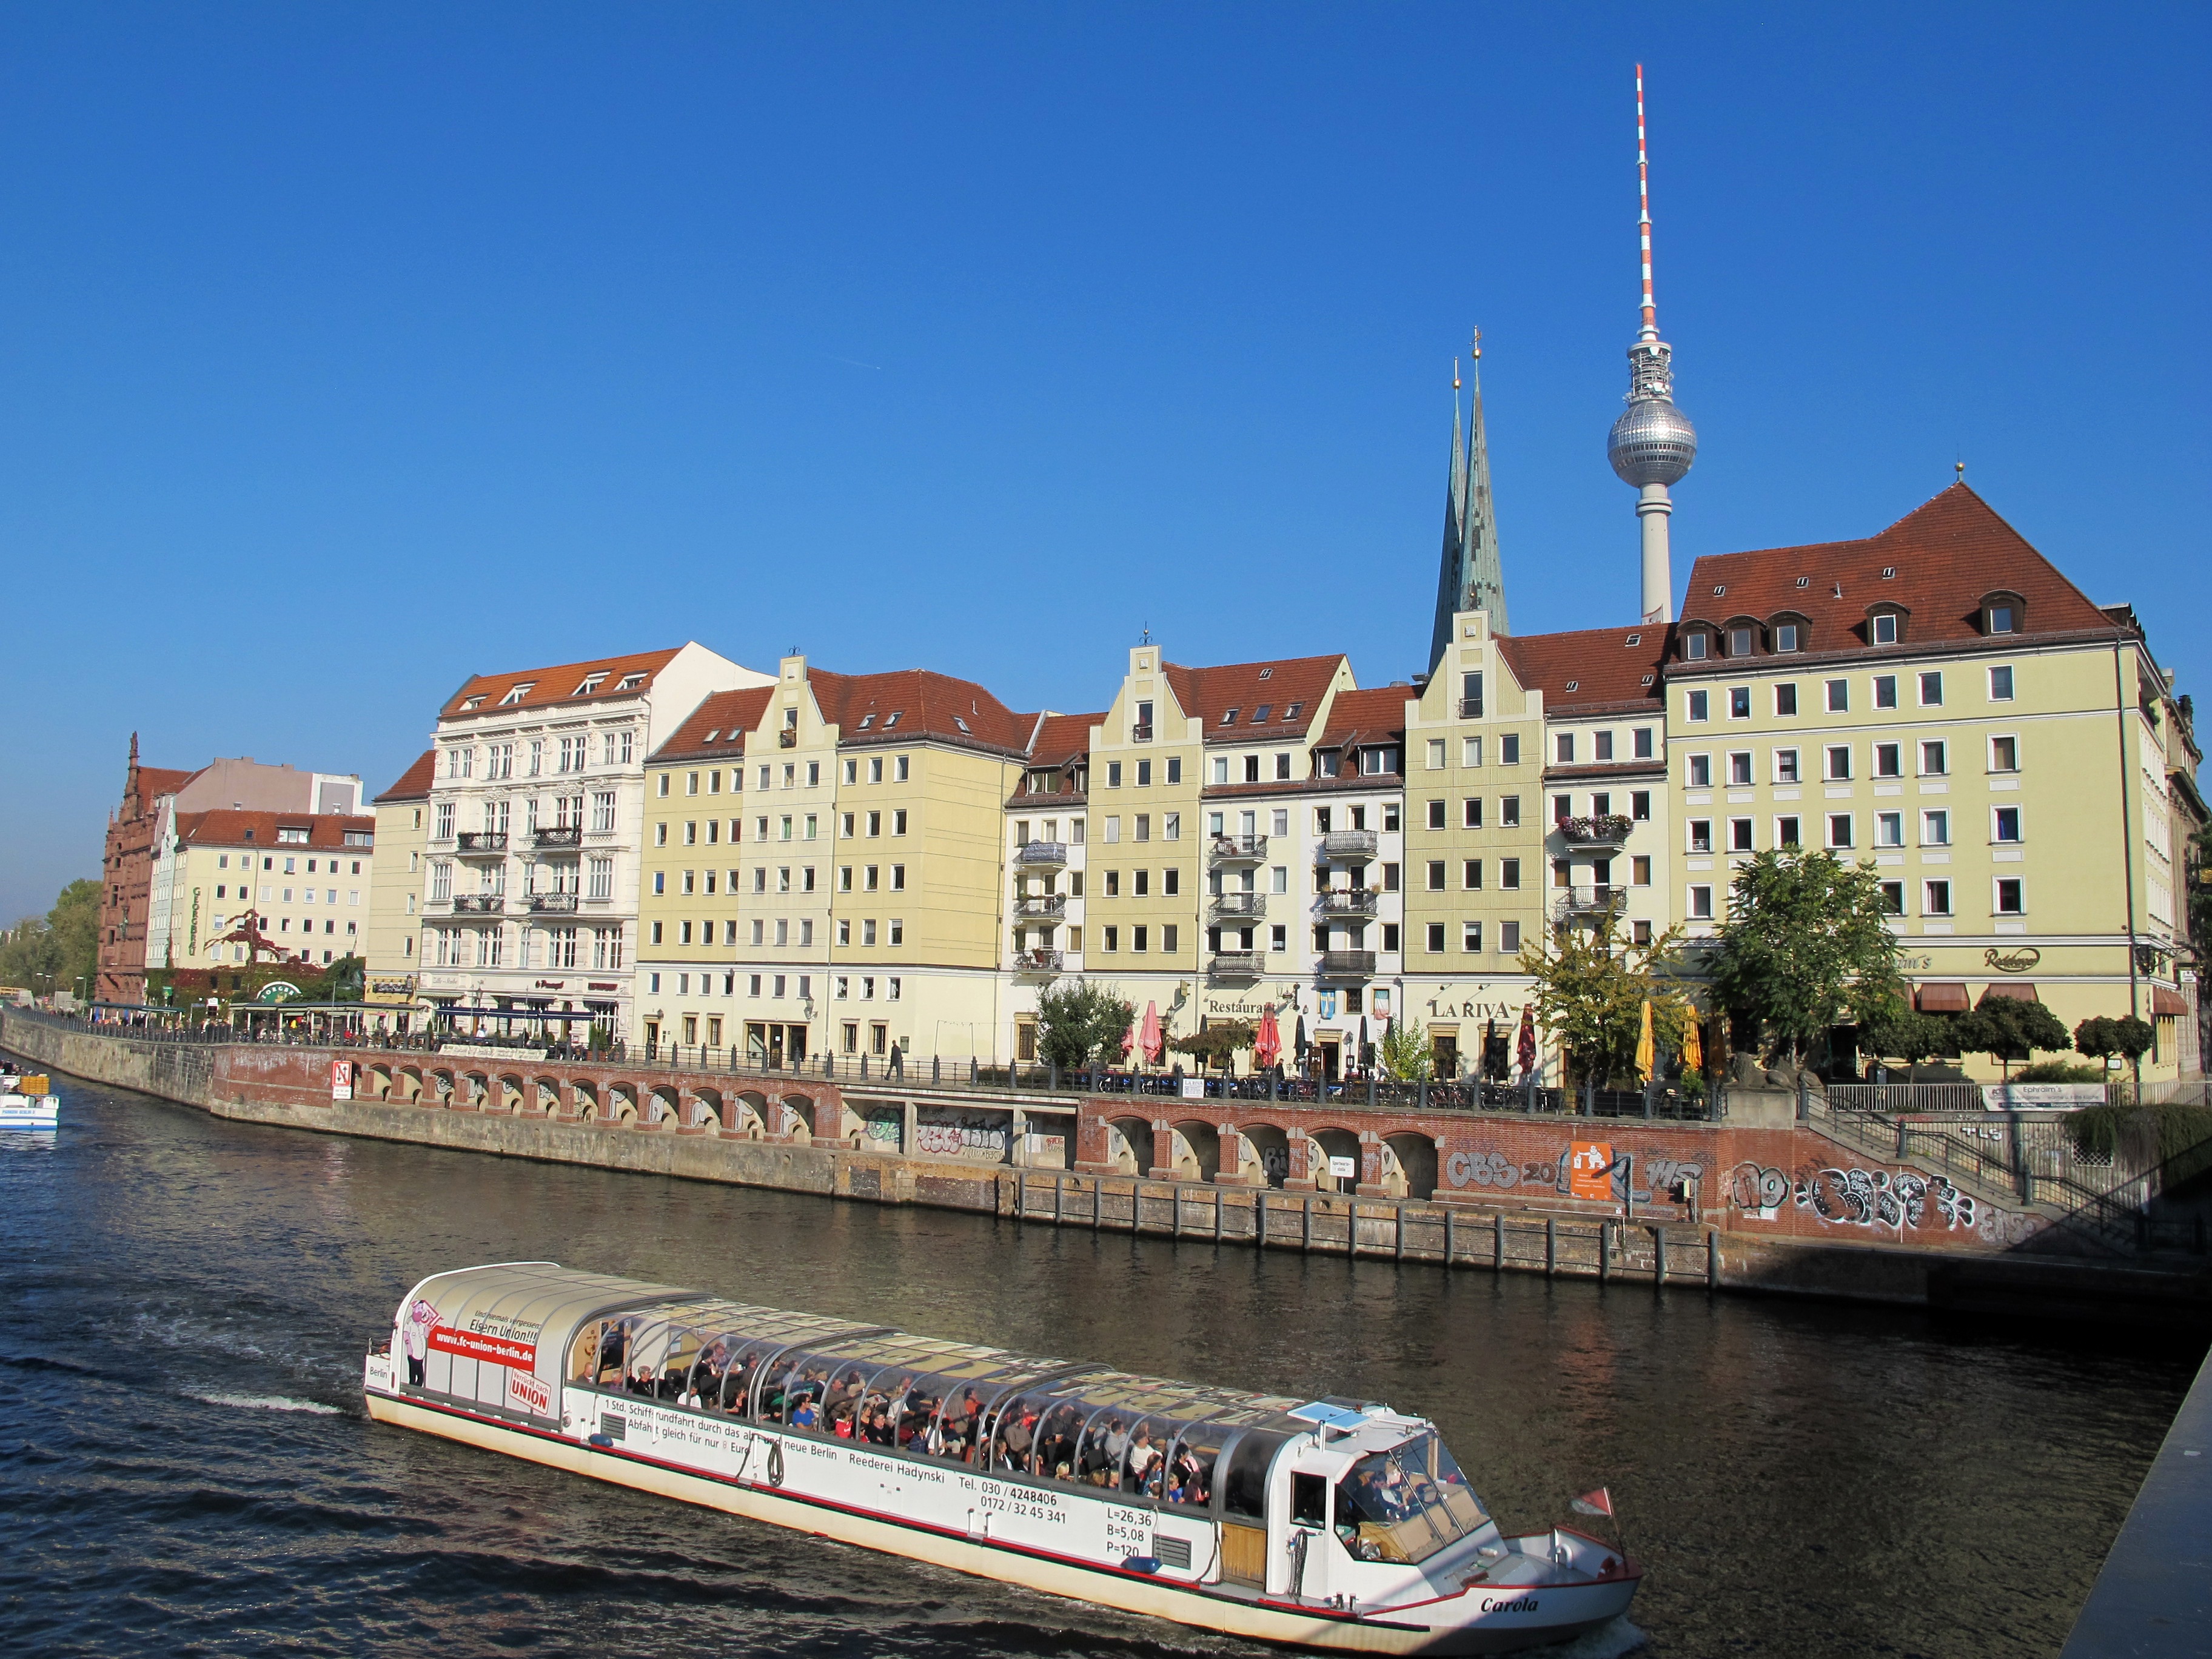
boat, river, canal, ship, vehicle, landmark, waterway, body of water, ball, germany, berlin, watercraft, alex, nikolaiviertel, alexander tower, telespargel